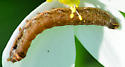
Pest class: cutworms